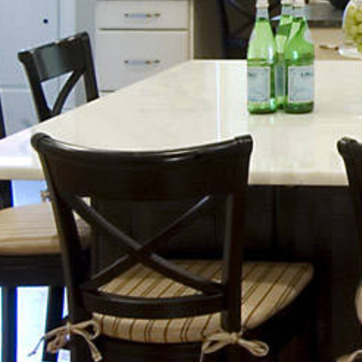
Material: wood